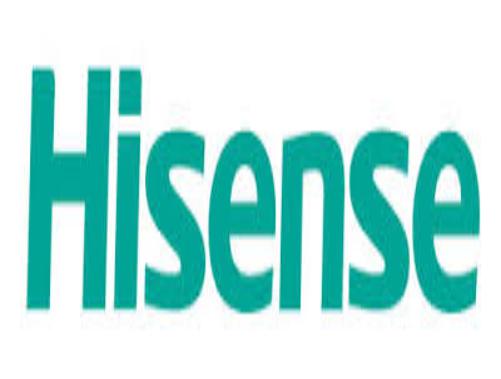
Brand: Hisense
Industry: Electronic